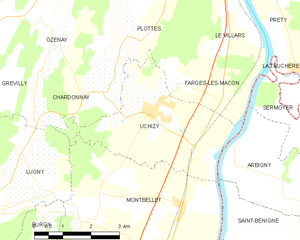
Carte des communes françaises